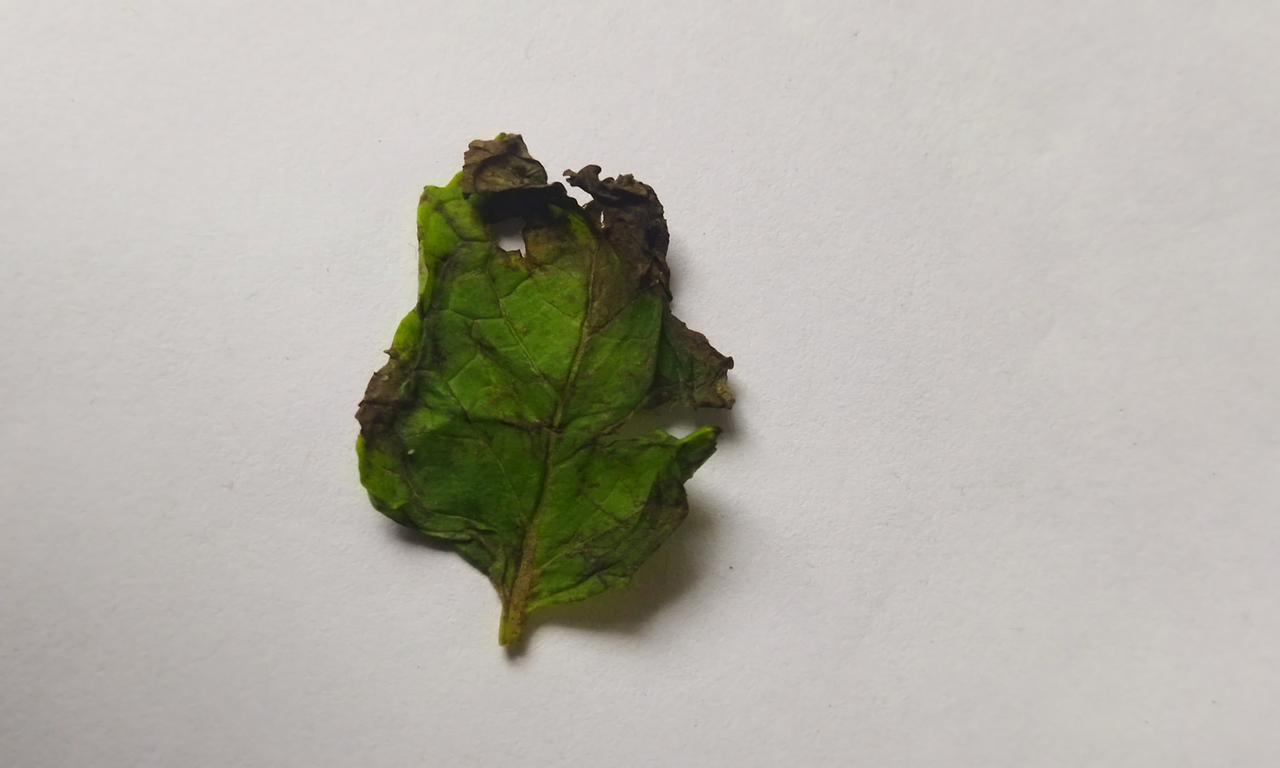
Label: Spoiled